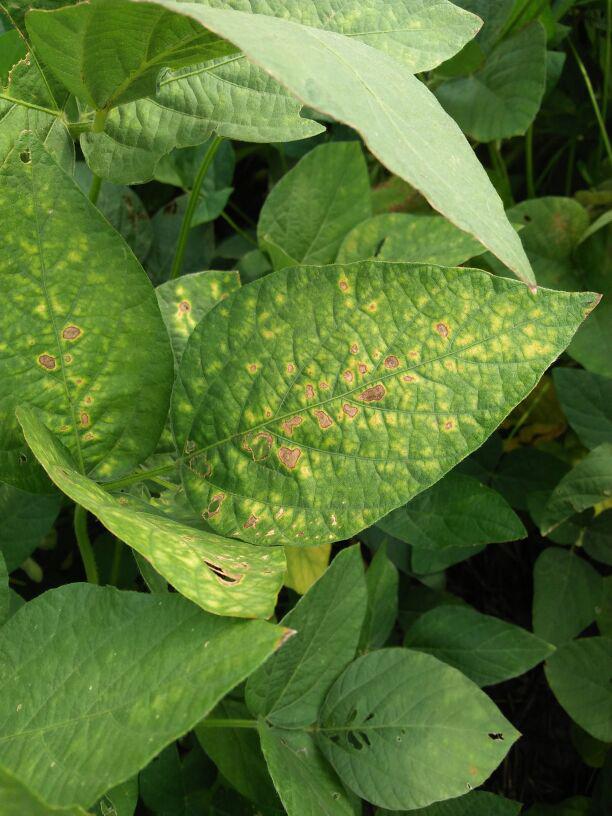
Plant: Soybean
Disease: soybean mosaic